Saifee Burhani Upliftment Trust

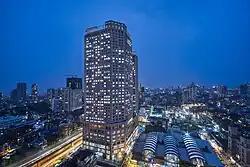
Al Saadah Towers

Al-Sa'adah Towers are the first two rehab high-rise towers of the Saifee Burhani Upliftment Project to be built. Al-Sa’adah, which symbolizes 'prosperity', is the first example of the Trust's promise to the people of Bhendi Bazaar. The construction of the towers began in 2016 and was completed in 45 months with one 36 storeys high and the other 41 storeys high.